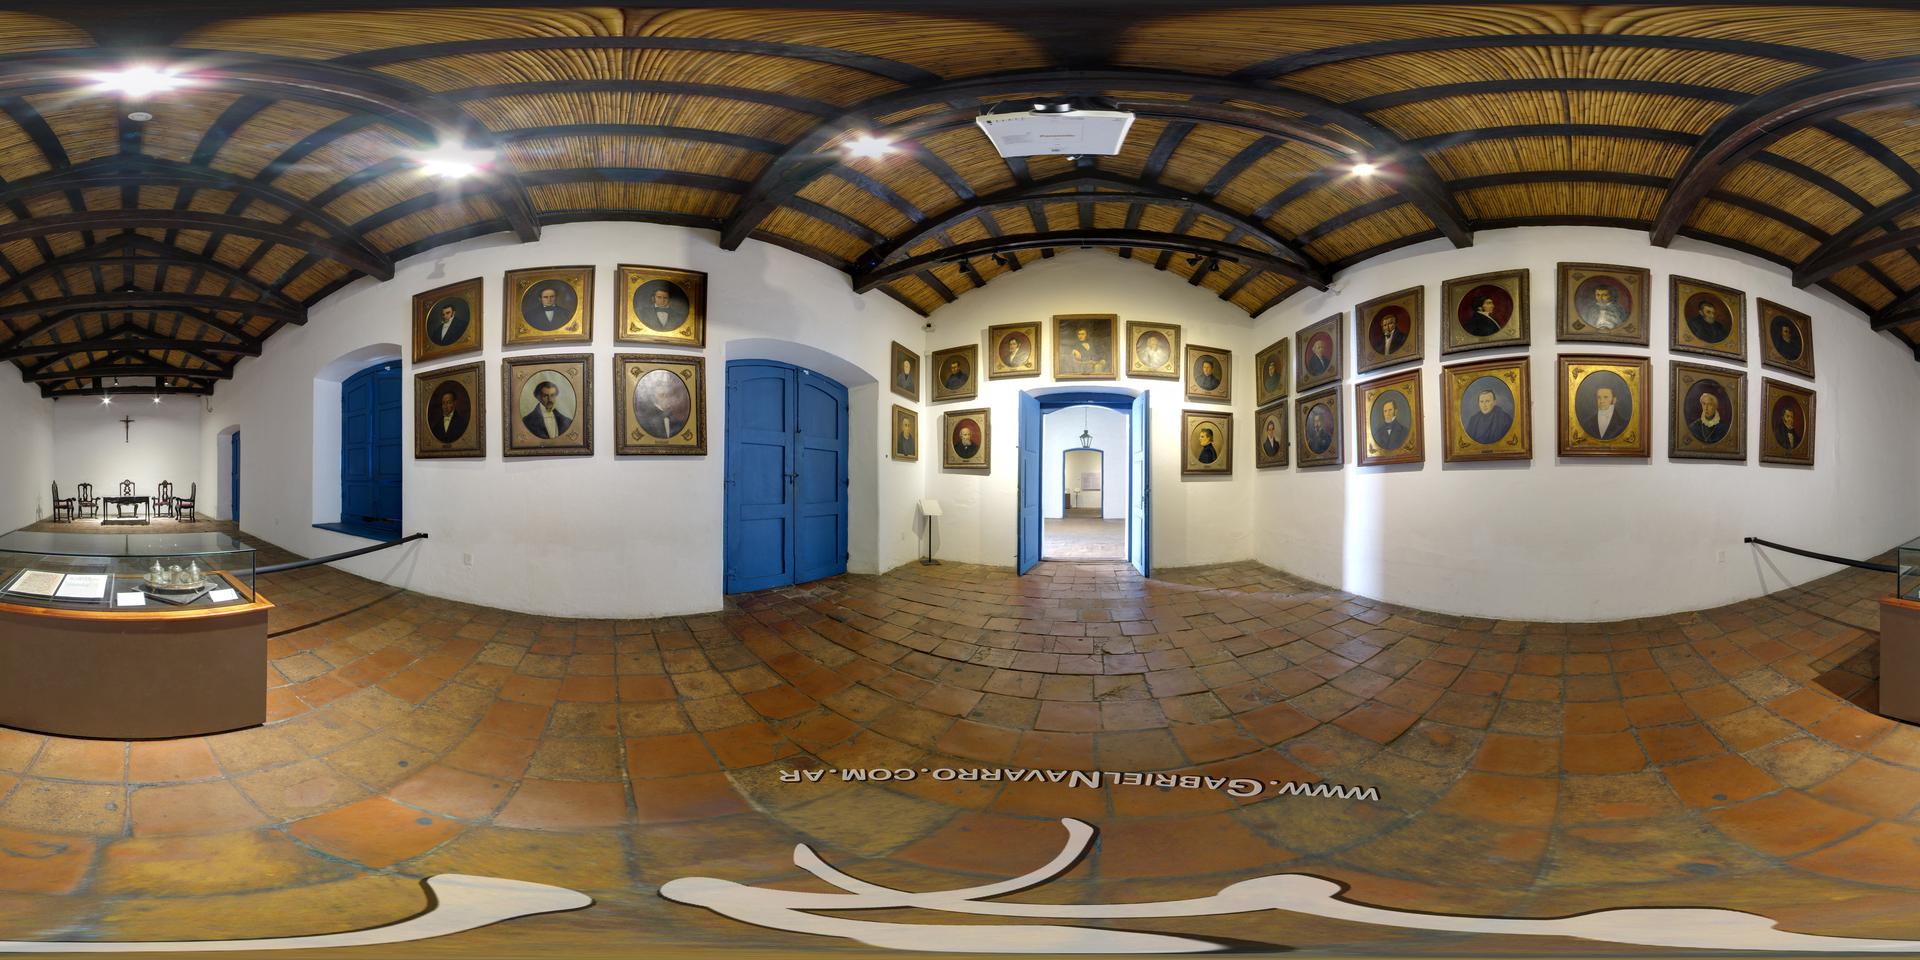
Referred object: the small information sign on a stand by the door

Referred object: walk straight through the open blue doorway ahead

Referred object: the blue double doors opposite the glass display case